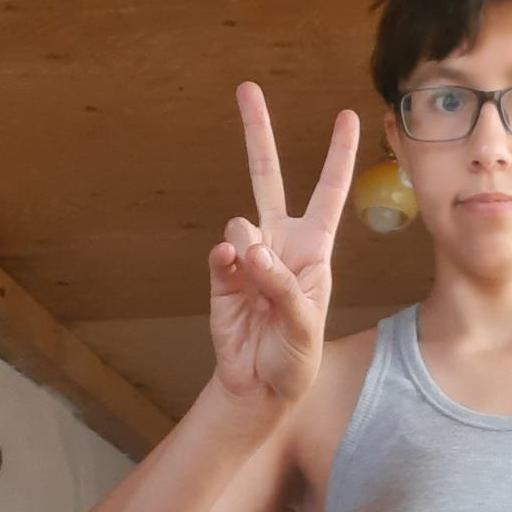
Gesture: peace